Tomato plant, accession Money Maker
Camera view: bottom (45 deg); turntable rotation: 120 degrees
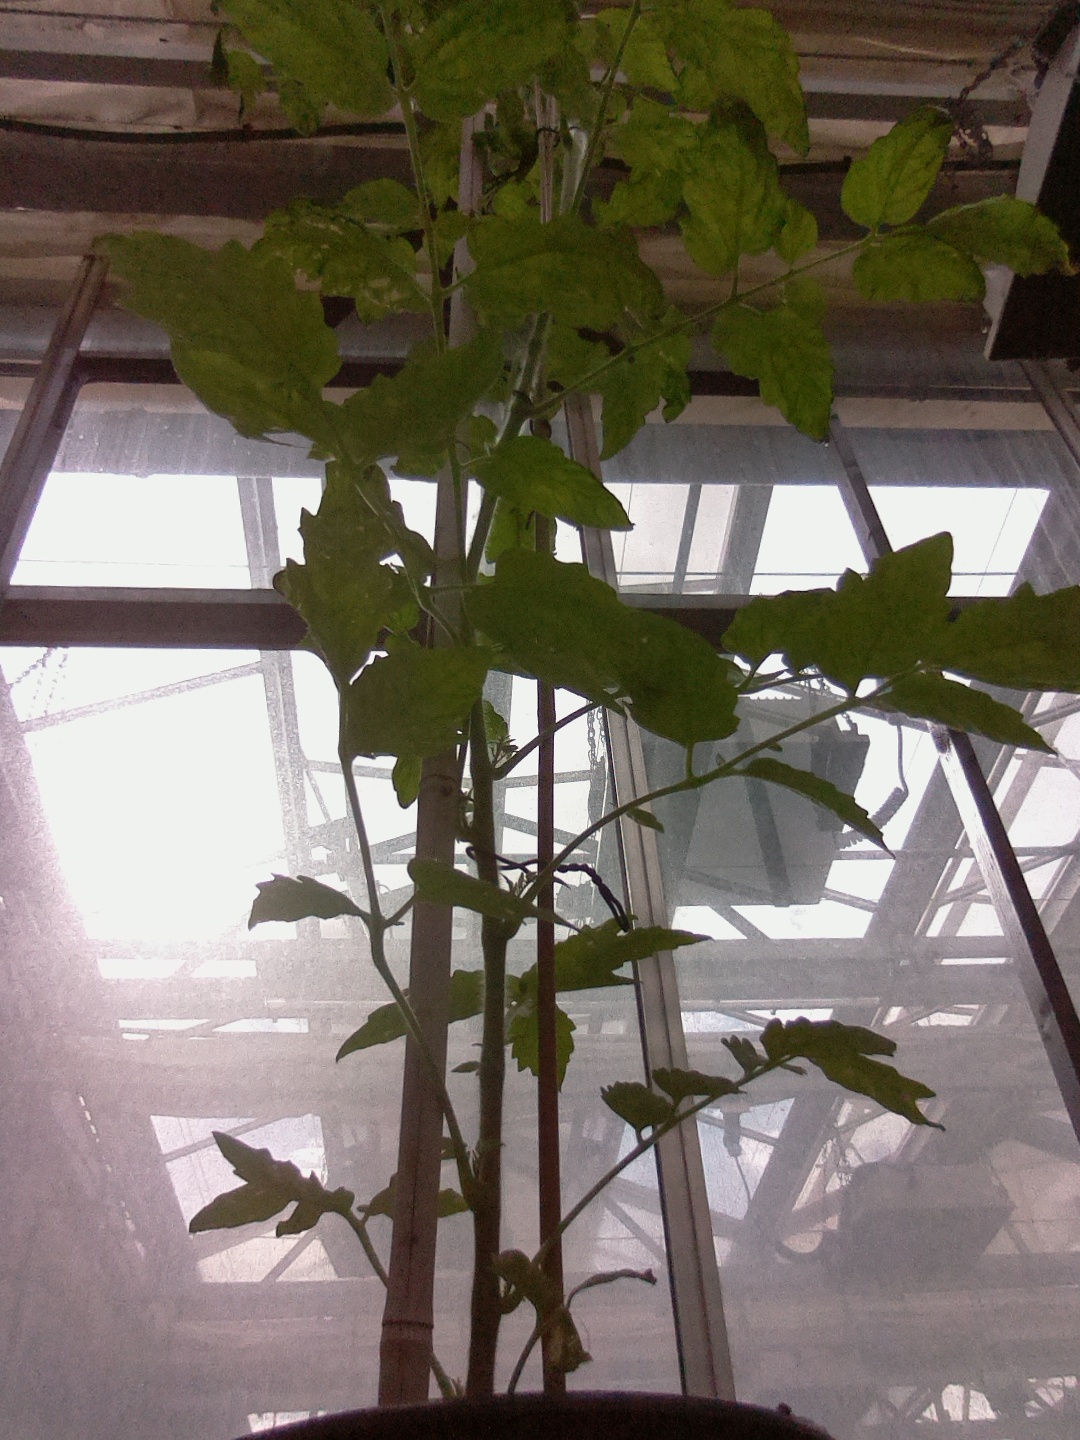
BBCH growth stage 65: Full flowering, 50%-60% of flowers open, first petals falling